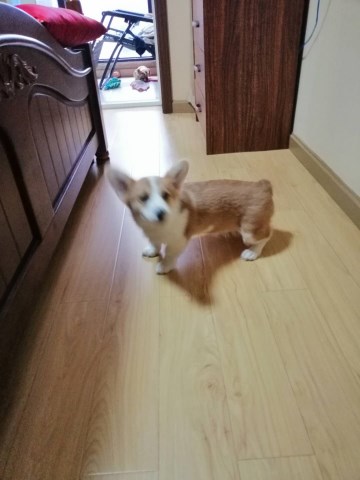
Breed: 2909-n000116-Cardigan